The Three Stooges

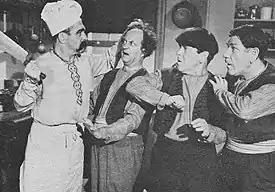
A thinner Curly (with a full head of hair and false handlebar mustache) as the cook in "Malice in the Palace" (1949) with Larry, Moe and Shemp: Curly's scene was deleted from the final release.

During the final day of filming "Half-Wits Holiday" (1947) on May 6, 1946, Curly suffered a debilitating stroke on the set, ending his 14-year career. They hoped for a full recovery, but Curly never appeared in a film again except for a single cameo appearance in the third film after Shemp returned to the trio, "Hold That Lion!" (1947). It was the only film that contained all four of the original Stooges (the three Howard brothers and Larry) on screen simultaneously. According to Jules White, this came about when Curly visited the set one day, and White had him do this bit for fun. Curly's cameo appearance was recycled in the remake "Booty and the Beast", released in 1953.